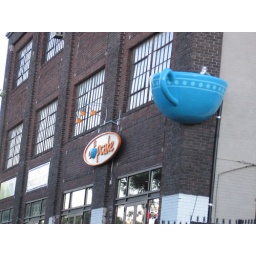
The big latte bowl in the sky . . .